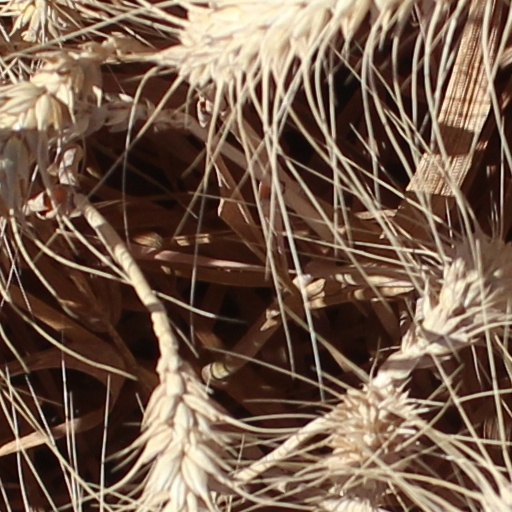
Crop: wheat